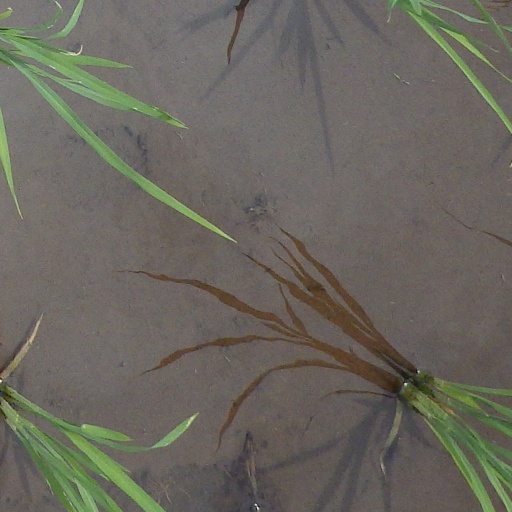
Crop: rice